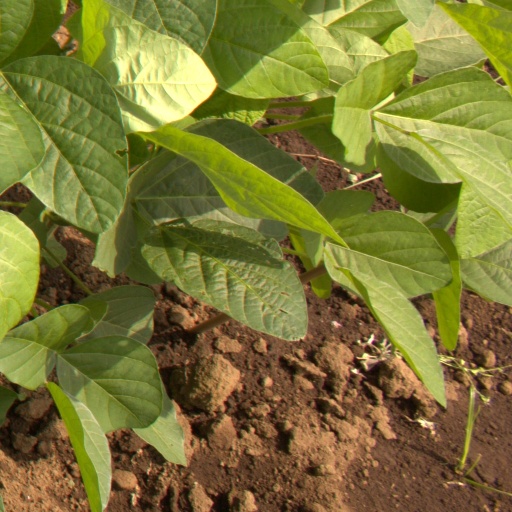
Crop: soybean